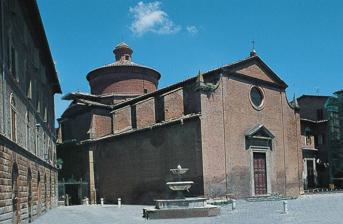
Building: Santo Spirito, Siena
Country: Italy
Year built: 1504
Roman Catholic church in Siena, Italy Santo Spirito Santo Spirito is a Renaissance style, Roman Catholic church located in piazza Santo Spirito, where Via dei Pispini meets Vicolo del Sasso, in Siena , Italy . History Building at the site was begun by the Biccherna for monks of the Silvestrine order in 1345. In 1440 it was passed to the Benedictines of Santa Giustina, and soon after to the Dominican Order . They held the monastery till their suppression in 1782. The Benedictines were the first to erect a library. The church is largely a reconstruction from 1498-1504; the architectural design is attributed to Francesco di Giorgio , and Pandolfo Petrucci . The cupola was completed in 1504, but the church was not consecrated till 1513. The marble portal (1519) was designed by Baldassare Peruzzi . The interior houses the funeral monument of a number of Spaniards, including Daniel Burgos, Ferdinando Alvarez, Pietro Crispo Spagnuoli, and a chapel (Cappella degli Spagnoli) which is one of Sodoma 's masterpieces. The chapel was painted (1530) in Renaissance style with tromp-d'oeil and architecture, and includes frescoes of Saints James (Patron of Spain), Anthony , and Sebastian ; a canvas of the Virgin and Saints . Astolfo Petrazzi painted a San Francesco di Paola . The statue of St Vincent Ferrer is by Giacomo Cozzarelli (1453 – 1515). Other works in the church include a Jesus at Gesthemane , a Deposition , and a St Vincent by Giovanni Paolo Pisani . The main altar has a St Hyacinth (1600) painted by Francesco Vanni , while the four episodes of the Life of the Saint were painted by Ventura Salimbeni . The church once held the relics of Santa Orsina, once in the suppressed Monastery of Vita Eterna. The four saints painted alongside the main altar were painted by Rutilio Manetti . The Tribune of the Choir has a Descent of the Holy Spirit (1703) by Giuseppe Nicola Nasini . The church also has a terracotta nativity scene or presepe by Ambrogio della Robbia . St James smites the Moors by Sodoma in Cappella degli Spagnoli. In the sacristy , located where once was the cloister, is a 1516 fresco by Fra Paolo da Pistoia . References